Nova Southeastern University

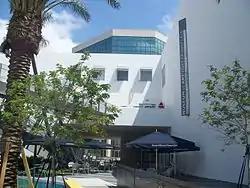
NSU Art Museum

George L. Hanbury II was the sixth president of Nova Southeastern University, assuming the position of president in January 2010.